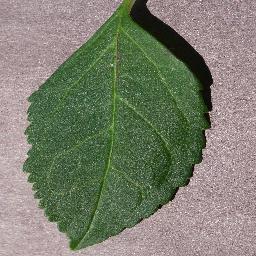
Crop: cherry
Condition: (including_sour)_healthy